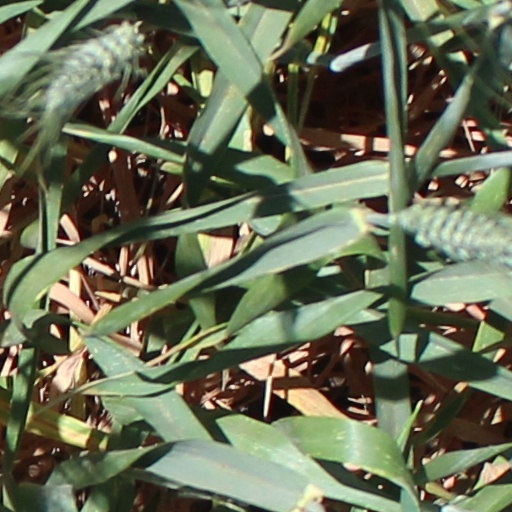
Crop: wheat